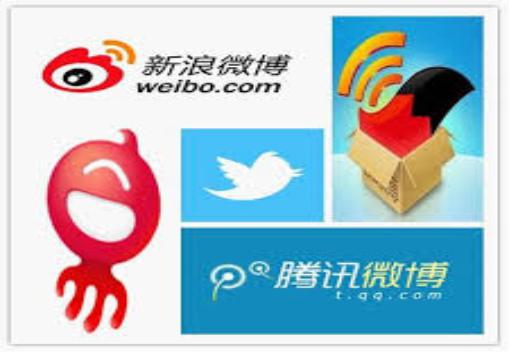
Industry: Leisure